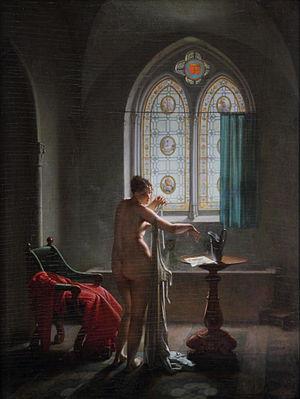
La Salle de bain gothique
Jean-Baptiste Mallet, né à Grasse en 1759 et mort à Paris le 16 août 1835, est un peintre français.